Albert Hilton, Baron Hilton of Upton

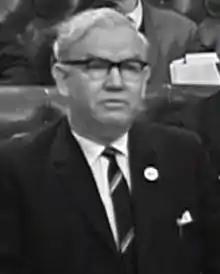
Hilton in 1968

Albert Victor Hilton, Baron Hilton of Upton, JP (14 February 1908 – 3 May 1977) was a British farm labourer and trade union official who became a Labour Party Member of Parliament and later life peer.